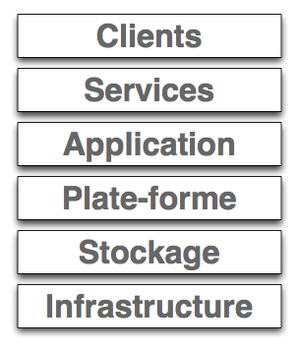
Briques de construction du Cloud computing
Le cloud computing /klaʊd kəmˈpjuːtɪŋ/, en français l'informatique en nuage, correspond à l’accès à des services informatiques via Internet à partir d’un fournisseur.